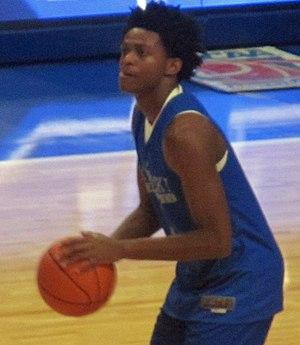
De'Aaron Martez Fox, né le 20 décembre 1997 à La Nouvelle-Orléans en Louisiane, est un joueur américain de basket-ball qui évolue au poste de meneur.